Bag End

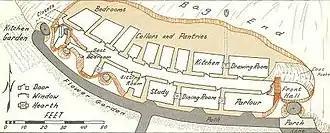
The cartographer Karen Wynn Fonstad's plan of Bag End, showing her vision of its comfortable layout with many cellars and pantries, and multiple fireplaces and chimneys.

The scholar of literature Johanna Brooke writes in the "Journal of Tolkien Research" that the character of Bilbo Baggins can be inferred from the architecture of Bag End, just as that of Hobbits in general can be deduced from their preference for living in holes. She suggests that Bag End is an Arts and Crafts building, fitting into the ideas of the designer William Morris and others in the period between 1880 and 1920. Features such as Bag End's panelled walls, tiles, and carpet could all, Brooke writes, have been manufactured by Morris & Co., while the prosperous Hobbit-hole clearly indicates that Bilbo is middle-class. Its position at the top of The Hill "demonstrates a physical and social elevation above other hole-owners", since as Tolkien wrote in the Prologue to "The Lord of the Rings", "suitable sites for these large and ramifying tunnels...were not everywhere to be found".